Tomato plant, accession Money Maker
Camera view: vertical (180 deg); turntable rotation: 210 degrees
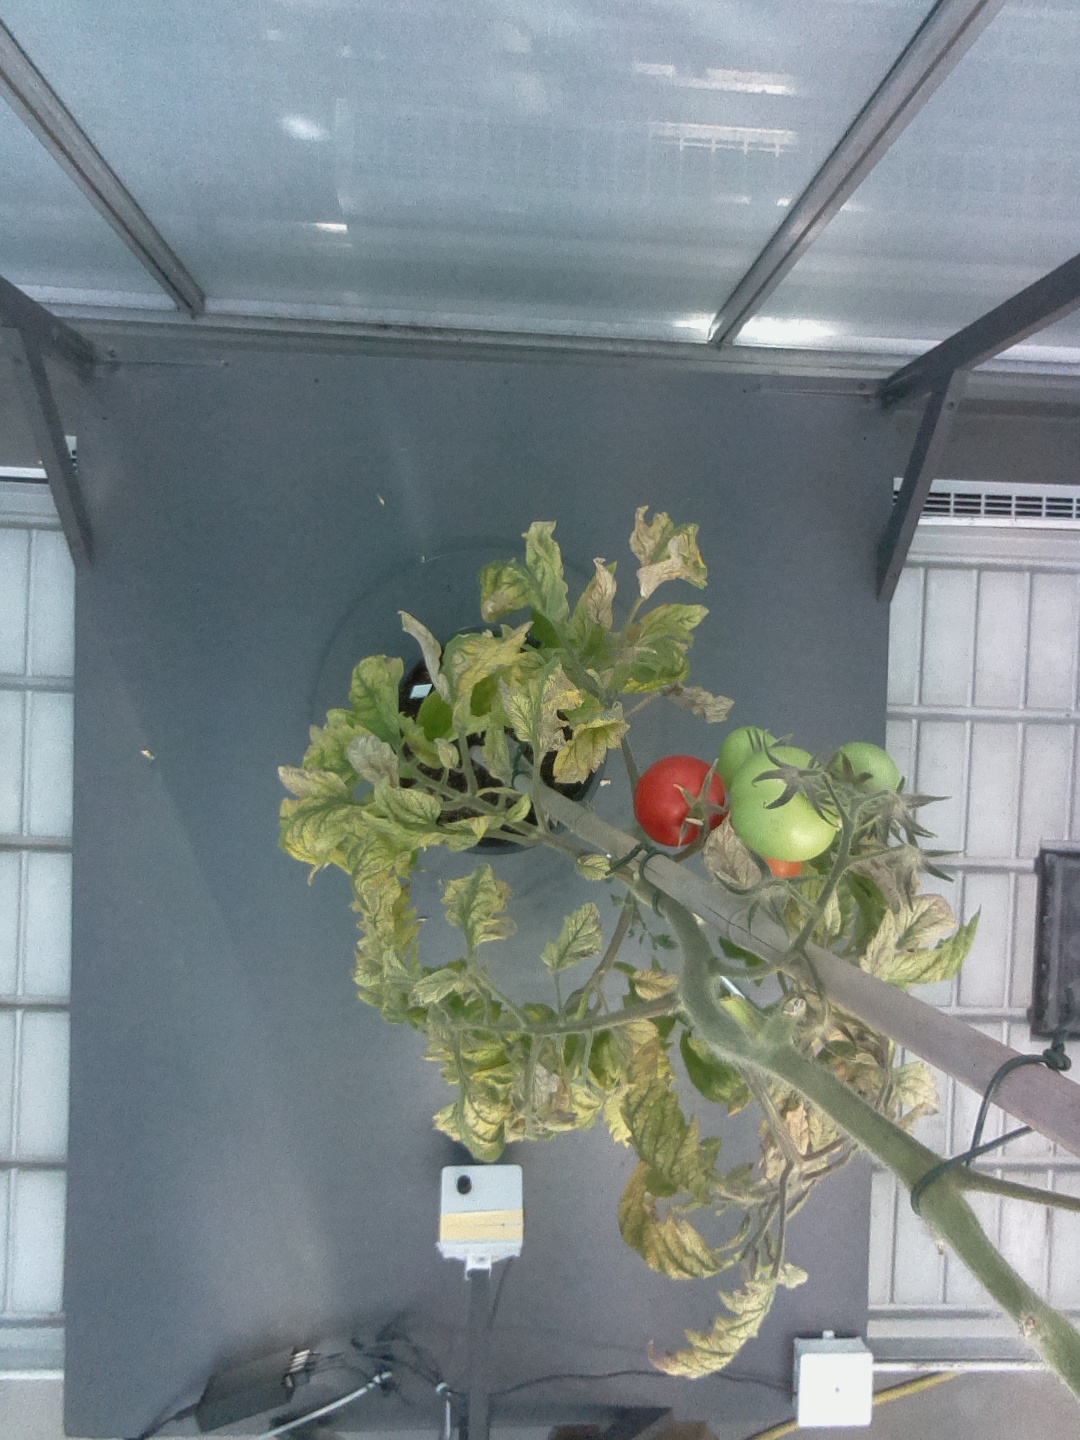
BBCH growth stage 82: 20%-30% of fruits show typical fully ripe color